SeaWorld Ohio

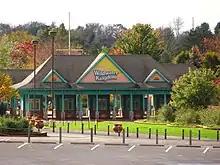
The Wildwater Kingdom entrance as it appeared after 2008.

On September 21, 2007, Cedar Fair announced in a press release that the Geauga Lake & Wildwater Kingdom would become exclusively a waterpark for the 2008 season. Dick Kinzel, president and chief executive officer of Cedar Fair at the time, stated that Wildwater Kingdom was the attraction's most popular attribute. The company reported that the stand-alone waterpark was a better fit for the area and that they hoped to draw a more local crowd.